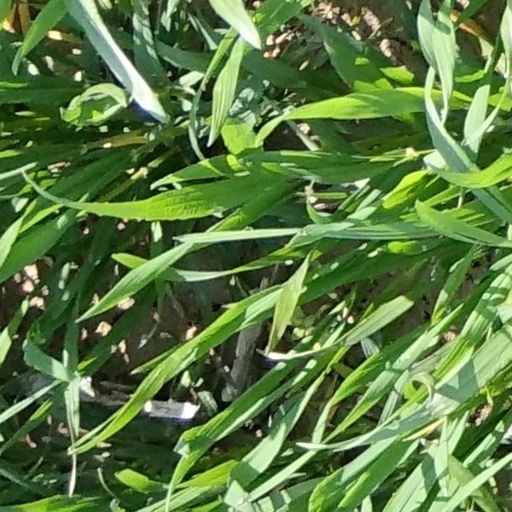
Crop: wheat